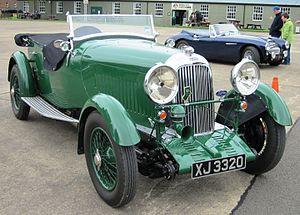
Lagonda 2-litre Speed (1932)